Pannafpliakos F.C.

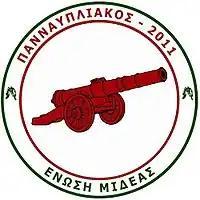
Logo of Pannafpliakos until 2017

Pannafpiakos G.S. founded in 1924. 1955 merged with Iraklis Pronoia which had been founded in 1929 and founded the Pannafpliakos-Iraklis G.S..